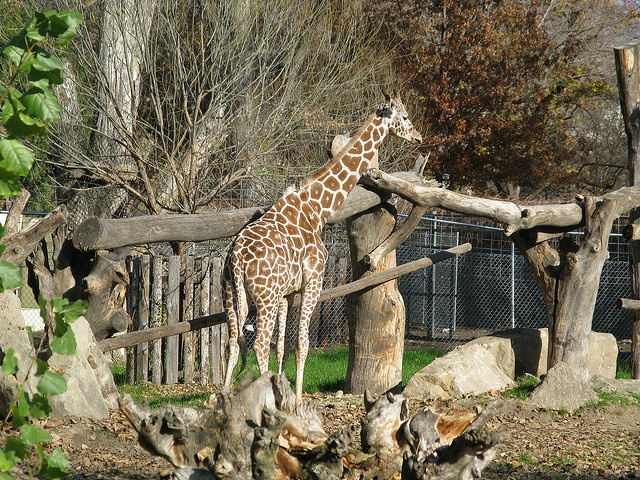
A giraffe peers over the fence in a zoo.
Giraffe scratches its neck on a fence post at the zoo
Giraffe surrounded by trees, rocks, fencing and logs.
There's a giraffe standing next to some trees.
Graffiti lounging in a pen next to some tree branches.